2013 Maccabiah Games

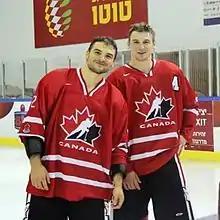
Zach Hyman and brother Spencer helped Team Canada win a gold medal at the Games.

Canadian National Hockey League player Zach Hyman had three goals and three assists in two games, and won a gold medal, and was joined on the team by Adam Henrich, Andrew Calof, and Olivier Dame-Malka. Team USA's masters hockey team, coached by Steve Glickman and led by Todd Lewis, upset Team Canada to win the gold medal. Canadian Olympic volleyball players Josh Binstock and Sam Schachter competed for Canada winning a silver medal in indoor volleyball, and Binstock was Canada's flag-bearer.